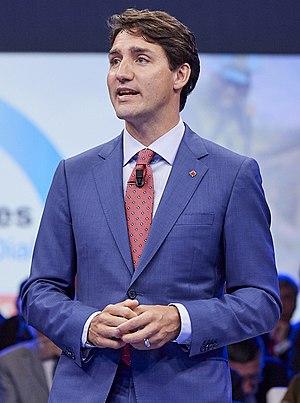
L'affaire SNC-Lavalin est une affaire politique où le premier ministre Justin Trudeau et son entourage sont accusés d'avoir exercé des pressions sur la ministre de la Justice et procureure générale Jody Wilson-Raybould pour ne pas qu'elle intervienne dans une procédure en cours concernant SNC-Lavalin.